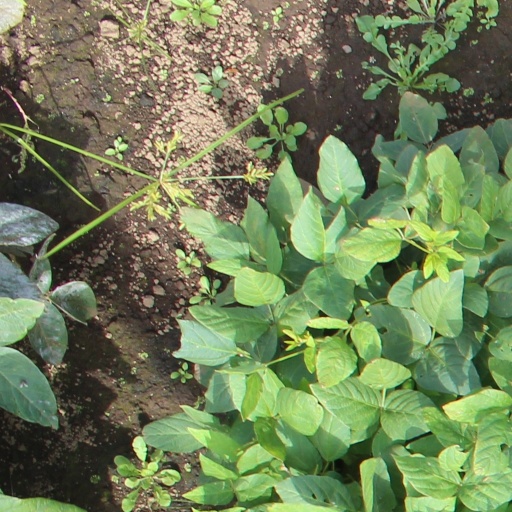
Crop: soybean